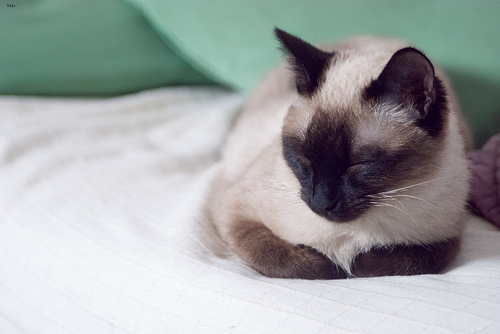
Breed: siamese